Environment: real
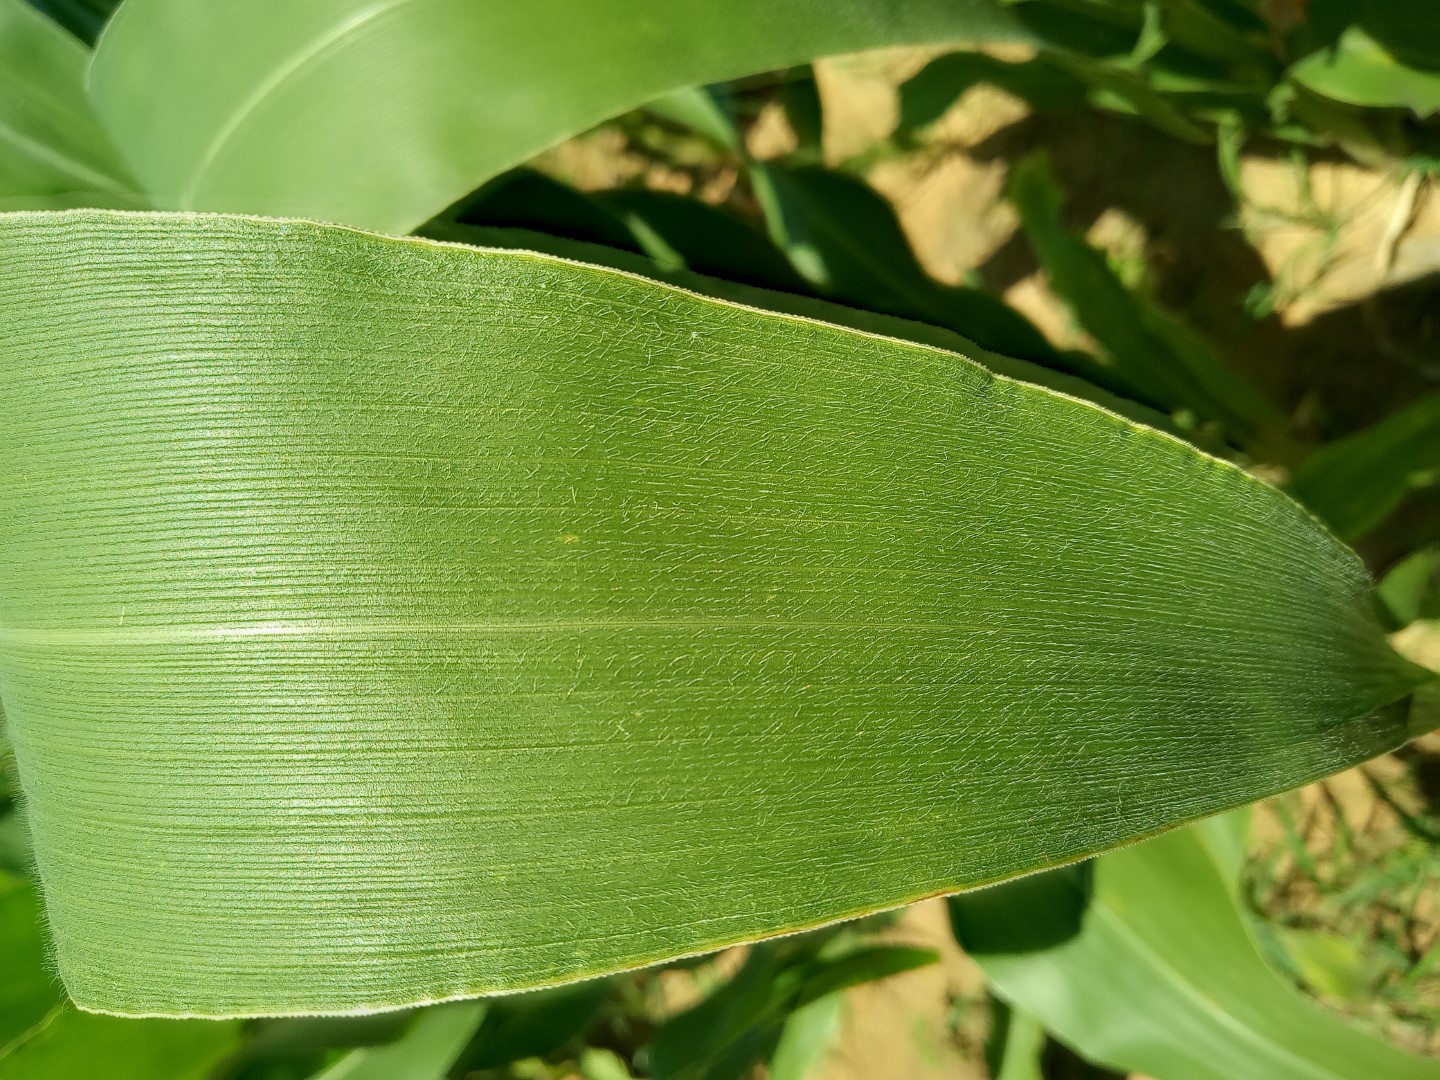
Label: healthy